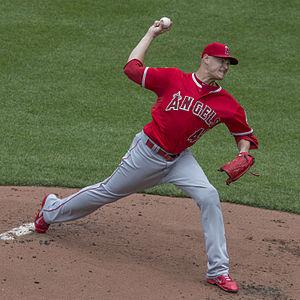
Garrett Richards est un lanceur droitier des Ligues majeures de baseball jouant avec les Angels de Los Angeles d'Anaheim.